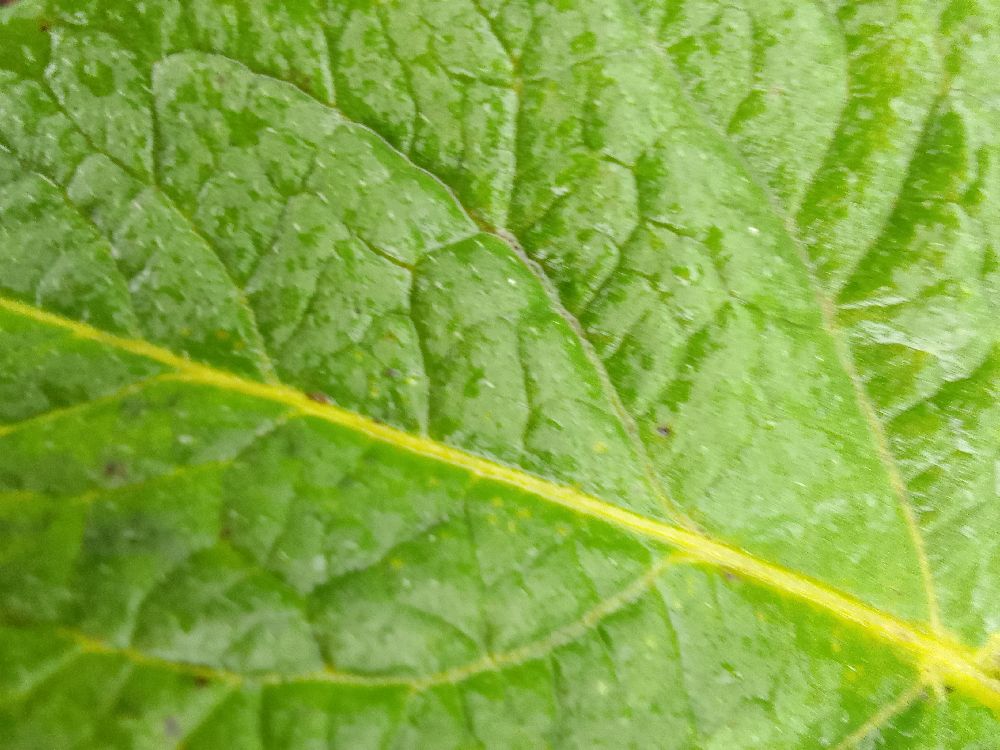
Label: Healthy